Gaza (film)

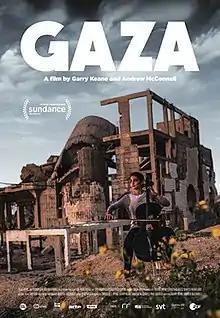
Film poster

Gaza is a 2019 documentary film directed by Irish filmmakers Garry Keane and Andrew McConnell, which premiered at the Sundance Film Festival. It portrays the everyday life of Gazan citizens. It was selected as the Irish entry for the Best International Feature Film at the 92nd Academy Awards, but it was not nominated.